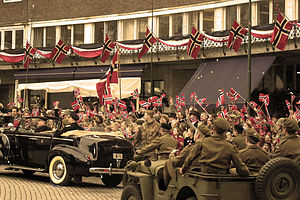
Max Manus (film)
Max Manus er en norsk, biografisk krigsfilm fra 2008 baseret på den sande historie om modstandsmanden og saboteuren Max Manus. Filmen er instrueret af duoen Joachim Rønning og Espen Sandberg, og manuskriptet er skrevet af den debuterende tekstforfatter Thomas Nordseth-Tiller.